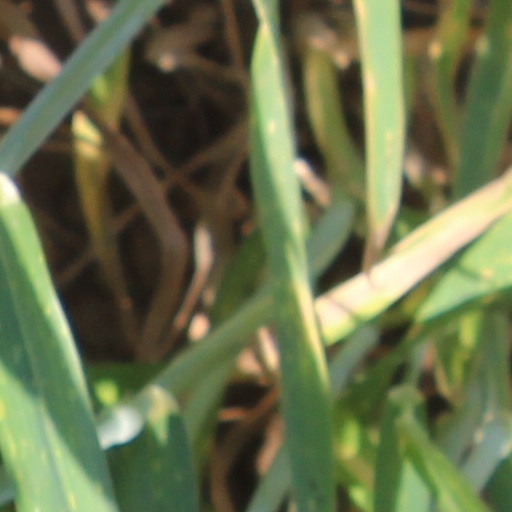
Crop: wheat